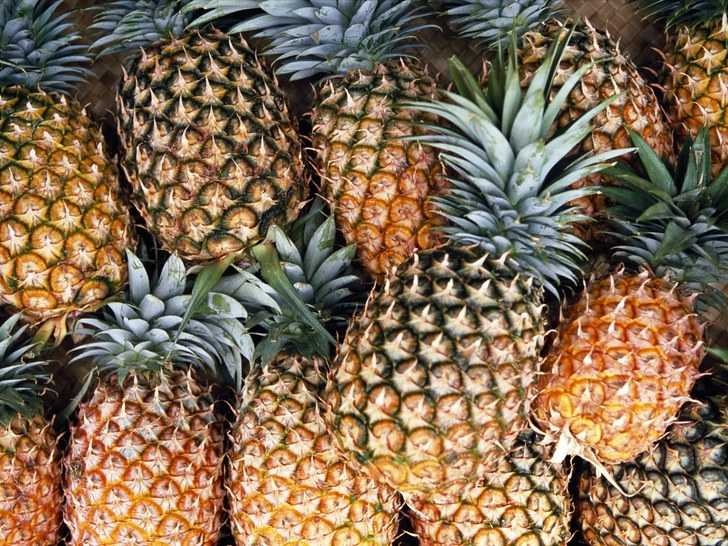
Label: Pineapple